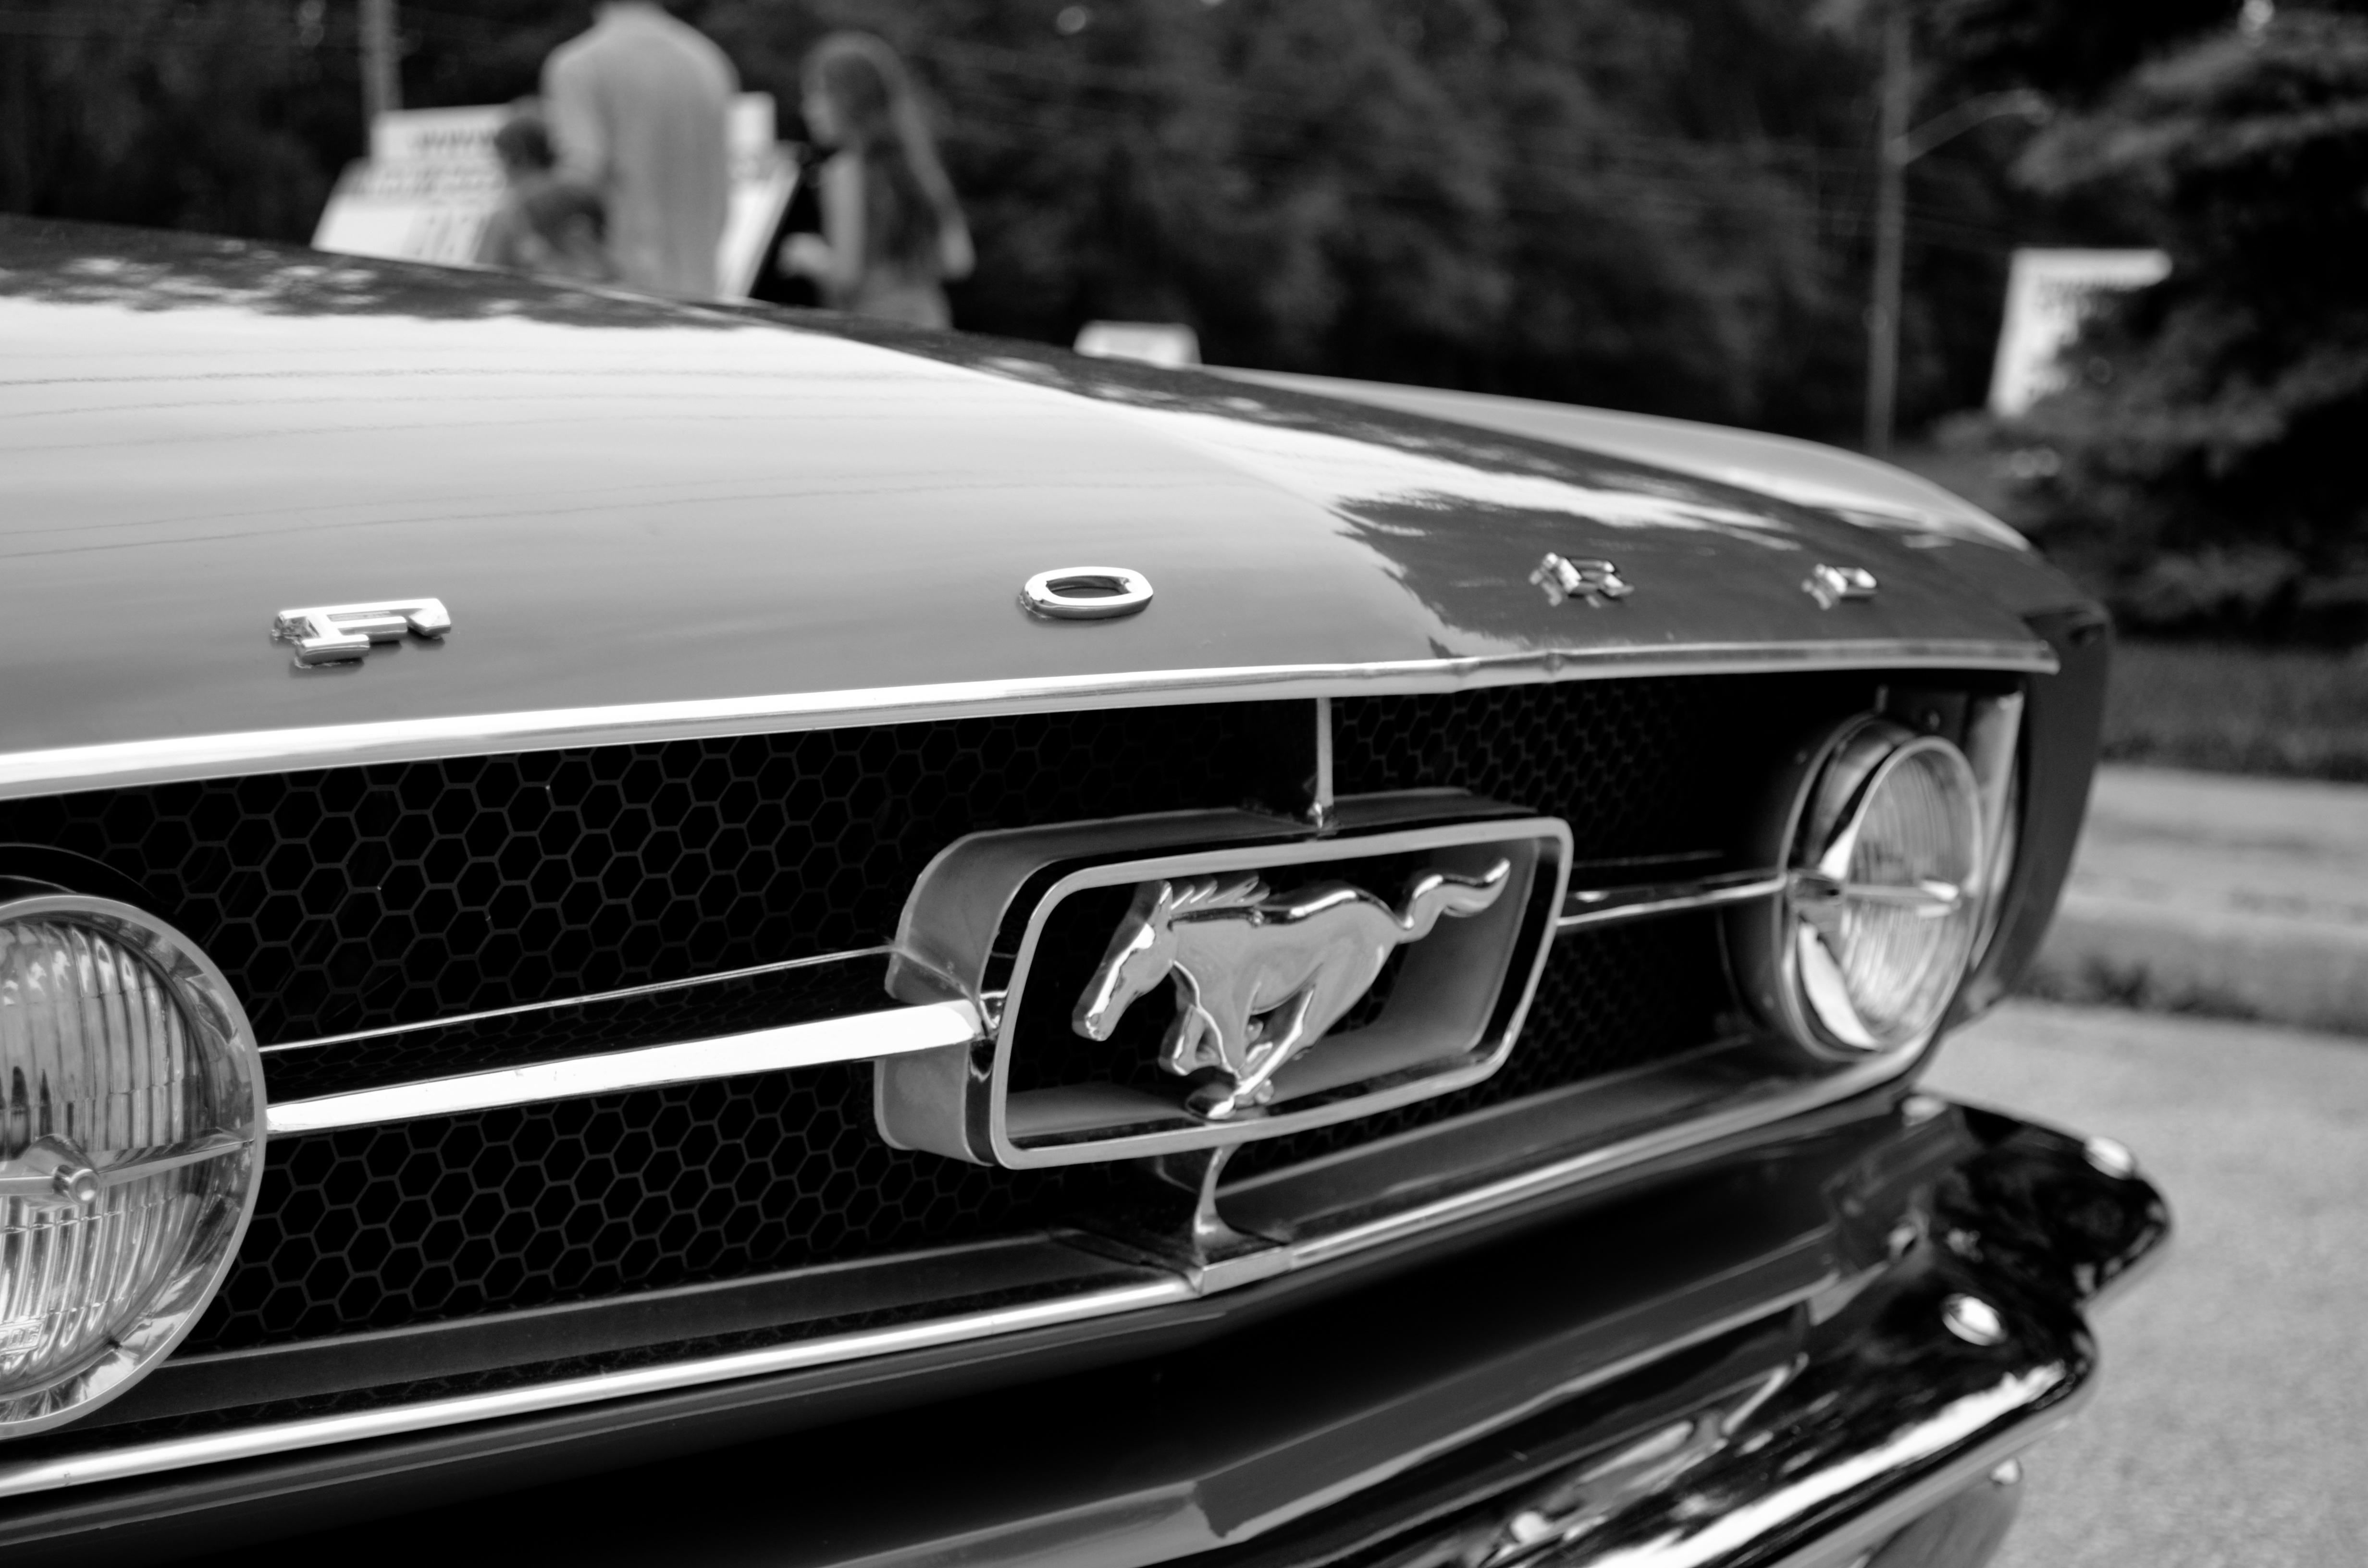
black and white, car, wheel, vehicle, monochrome, classic car, sports car, motor vehicle, vintage car, bumper, race car, supercar, bmw, classic, mercedes benz, antique car, land vehicle, monochrome photography, automobile make, automotive exterior, automotive design, luxury vehicle, performance car